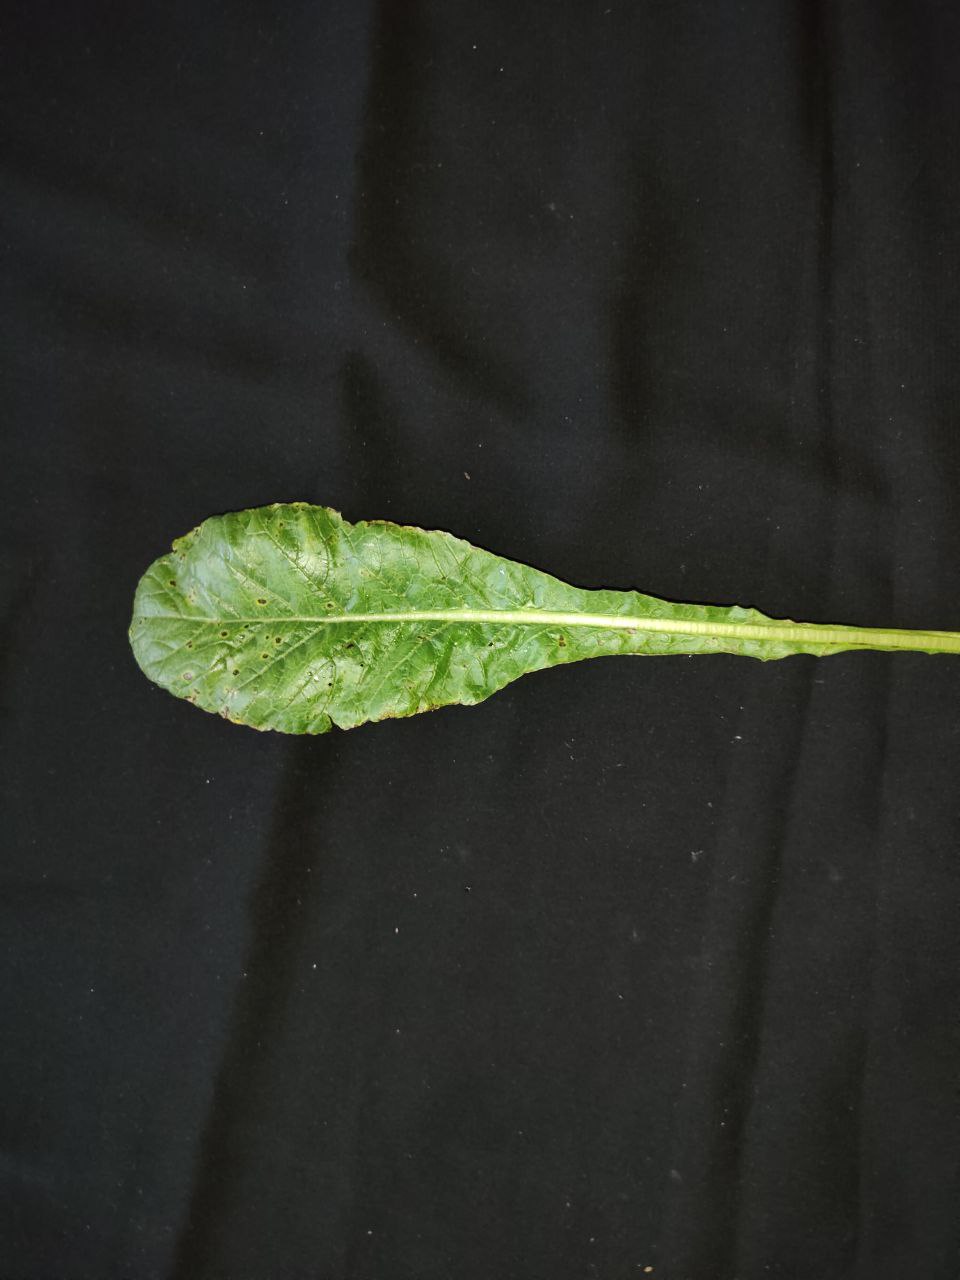
Label: Black leaf spot